Freelan Oscar Stanley

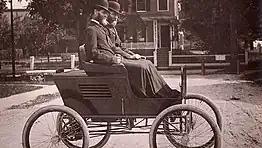
The Stanley Brothers in one of their steam cars circa 1898

Freelan and Francis Stanley were well-poised to immerse themselves in the many technological advancements happening around them. Adjacent to the Stanley dry-plate factory in Watertown was a bicycle factory owned by Sterling Elliott. Francis became fascinated by the new bicycle craze and attempted to interest his wife in it. When she fell off and swore she would never ride again, Francis told her, "Never you mind, Gustie. I will build something so that we can ride together in safety and comfort." Francis began to build an automobile, a project that soon absorbed his attention. After considering the merits of combustion, electricity, and steam, he determined that steam was the most practical. His brother and he would hold steadfastly to the superiority of steam power well after the combustion engine superseded it.